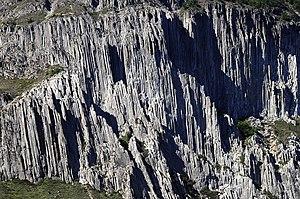
Les adakites sont une série de roches volcaniques, intermédiaires à acide, sodiques, de composition équivalente à une série évoluant d'un pole andésite à un pole dacite.